The Golden Stallion (1949 film)

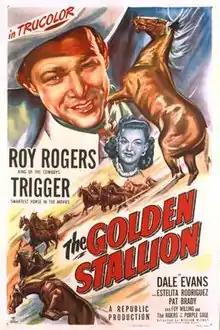

The Golden Stallion is a 1949 American Western film directed by William Witney and starring Roy Rogers, Dale Evans and Estelita Rodriguez. The film was part of the long-running series of Roy Rogers films produced by Republic Pictures.